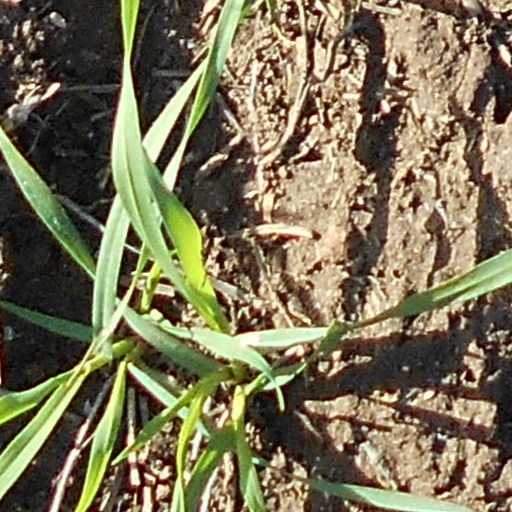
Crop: wheat